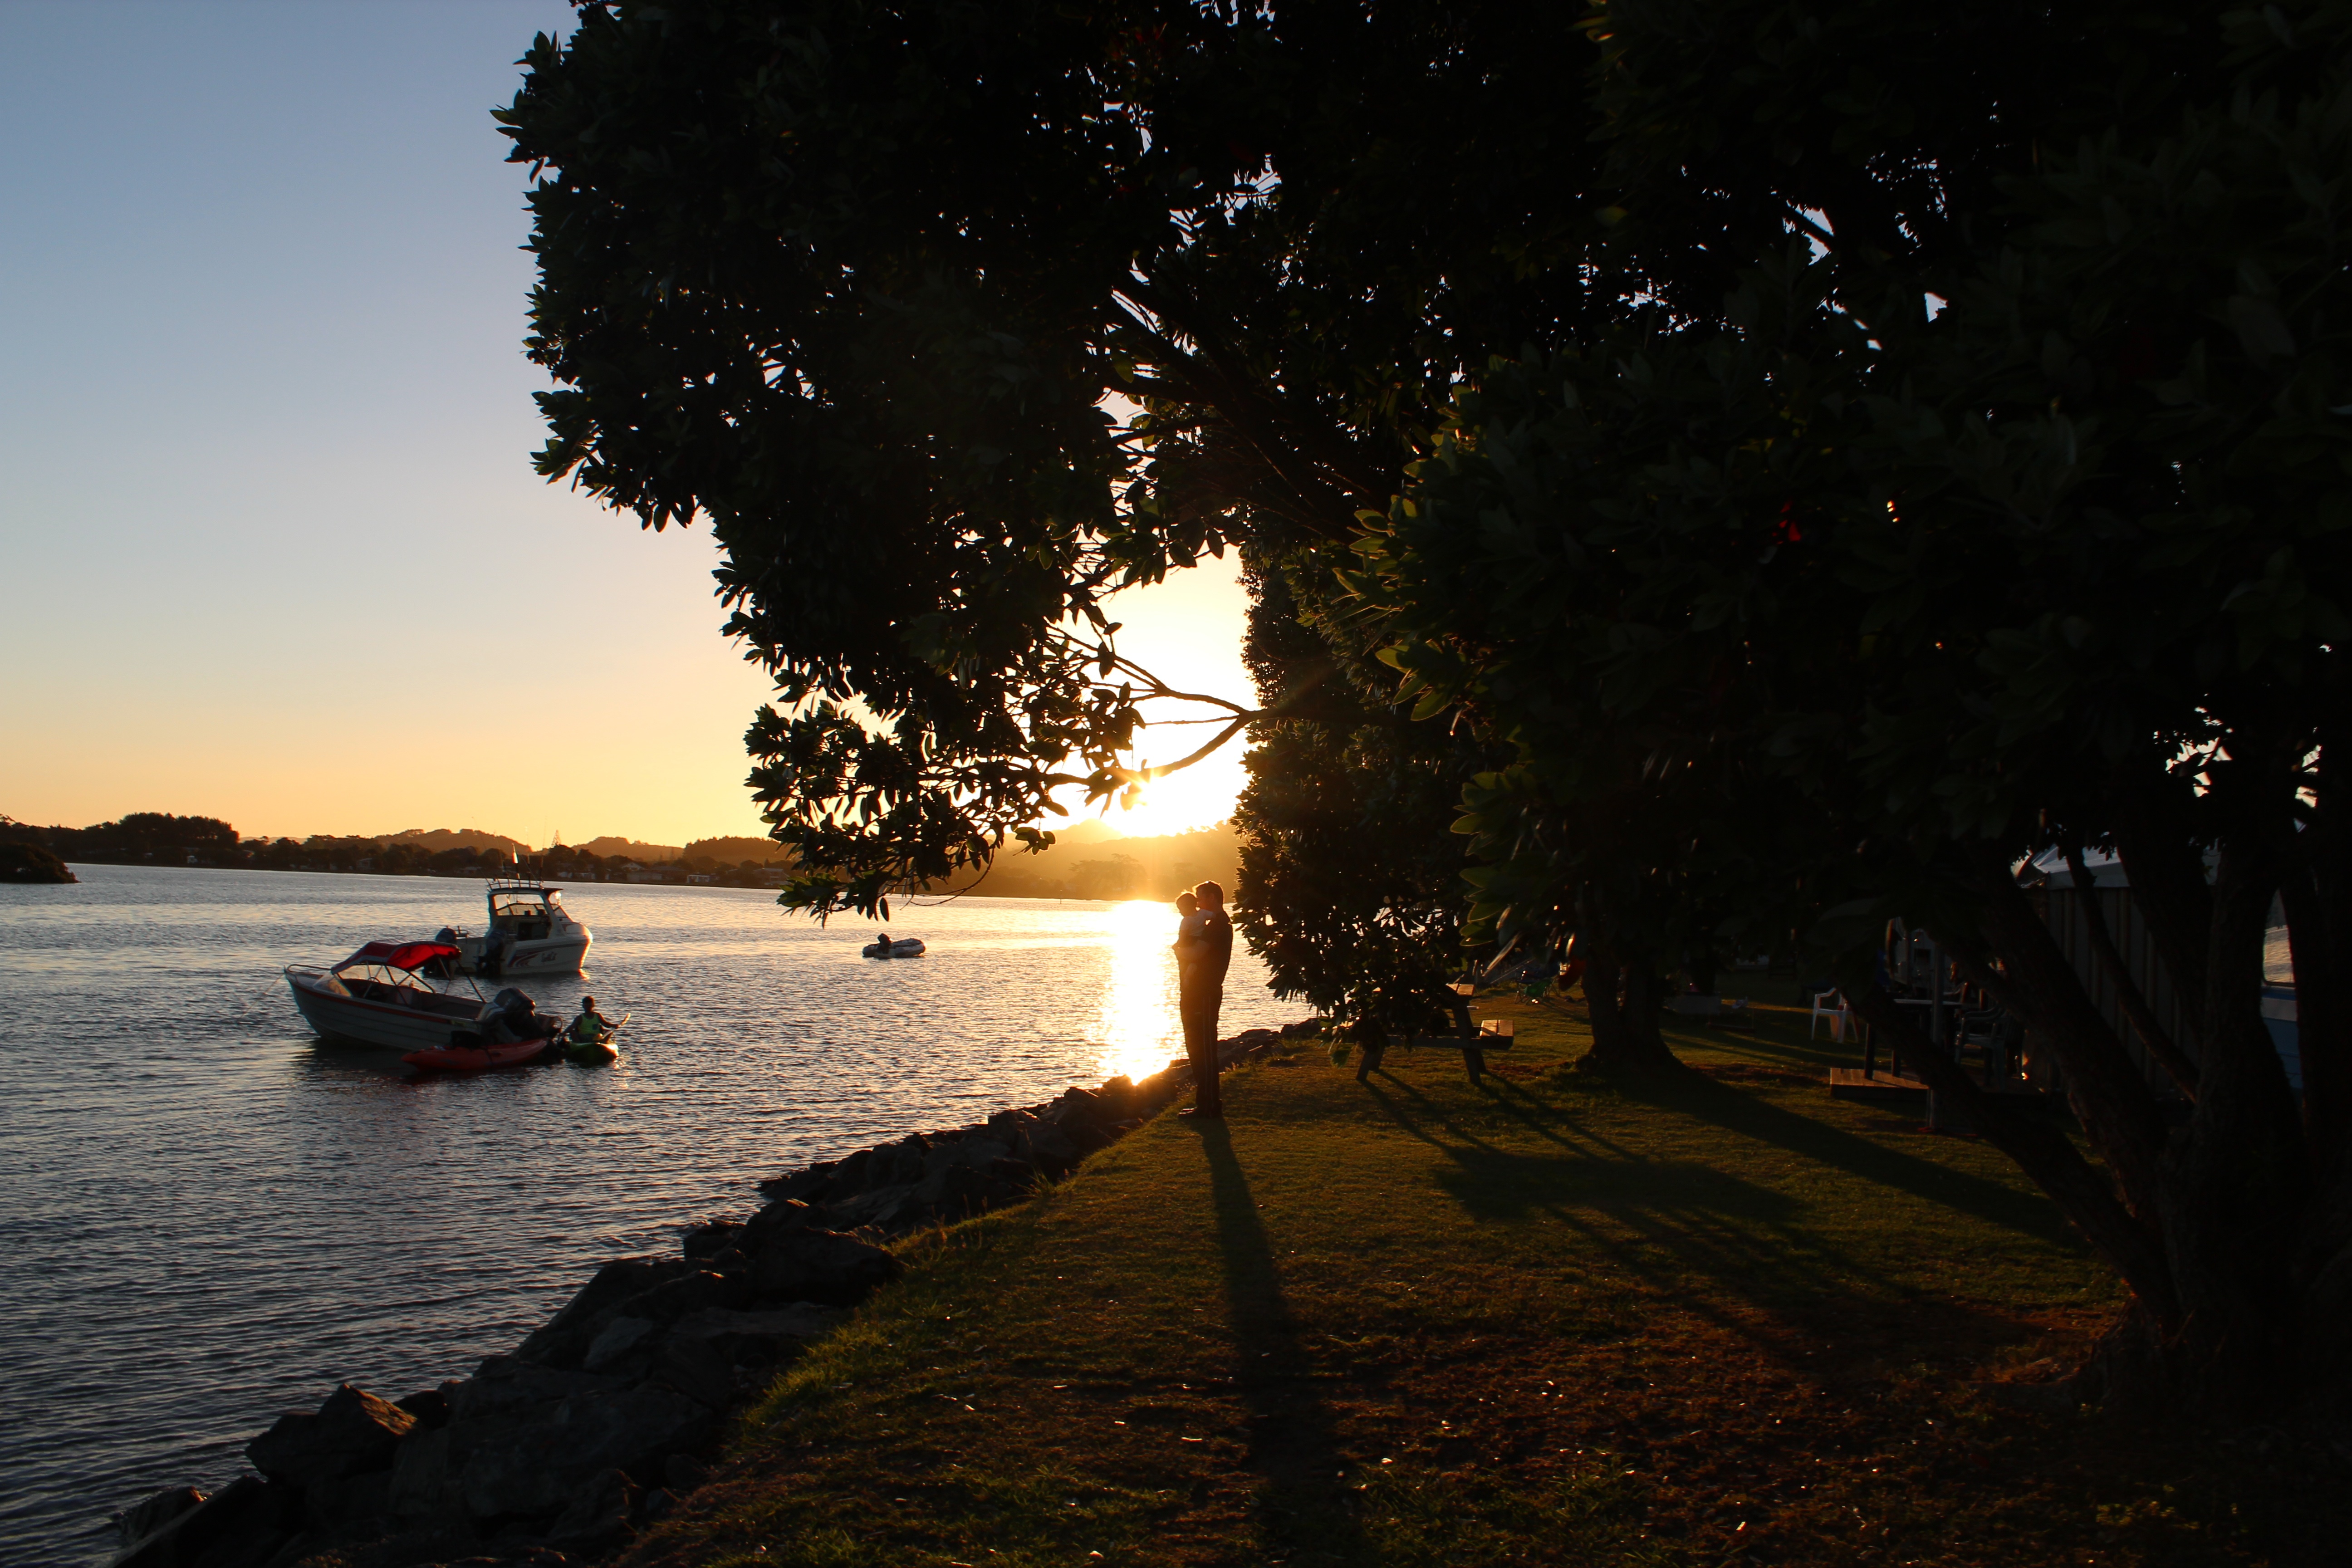
tree, nature, light, sun, sunrise, sunset, night, sunlight, morning, dawn, dusk, evening, reflection, vehicle, darkness, atmospheric phenomenon, woody plant